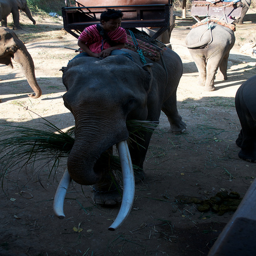
a man on an elephant, the elephant is holding plants with it's trunk
A large elephant with a person on the top on a street.
Rider guiding elephant with grass in open air area.
A old big elephant munching on some leaves in the shade.
An elephant with large tusks carrying a child.